Barak Valley

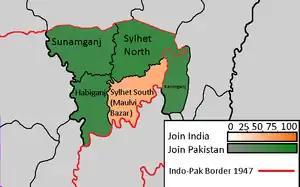
Map of Sylhet District showing subdivisions and majority voting. Green represents area in favour of joining East Bengal (Pakistan) and Orange represents area in favour of remaining part of Assam and joining India

In 1947, when a plebiscite was held in Sylhet of then Assam Province with majority voting for incorporation with Pakistan. The Sylhet district was divided into two; the easternmost subdivision of Sylhet which is known as Karimganj joined with India, and now is a district of Assam, whereas the rest of Sylhet joined East Bengal. Geographically the region is surrounded by hills from all three sides except its western plain boundary with Bangladesh. Nihar Ranjan Roy, author of Bangalir Itihash, claims that "South Assam / Northeastern Bengal or Barak Valley is the extension of the Greater Surma/Meghna Valley of Bengal in every aspect from culture to geography".